Esrom Immanuel

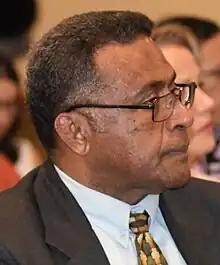

Esrom Yosef Immanuel is a Fijian politician and member of the Parliament of Fiji. He is a member of the People's Alliance.